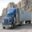
Label: truck